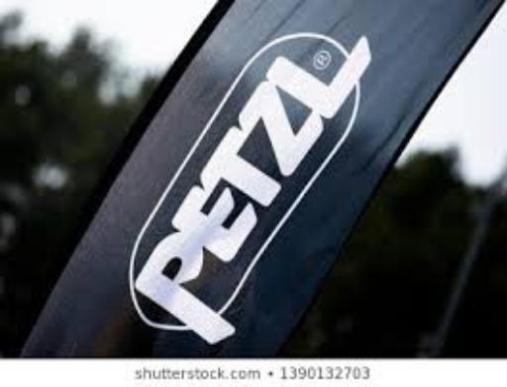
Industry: Clothes